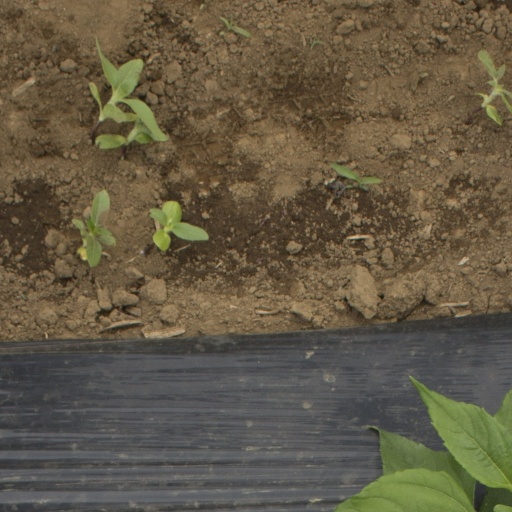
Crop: Jerusalem artichoke